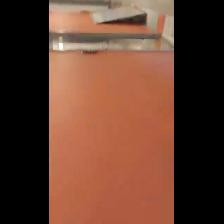
Label: NonHuman